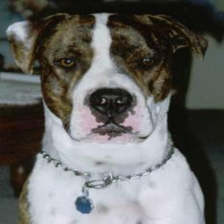
Species: dog
Breed: american pit bull terrier